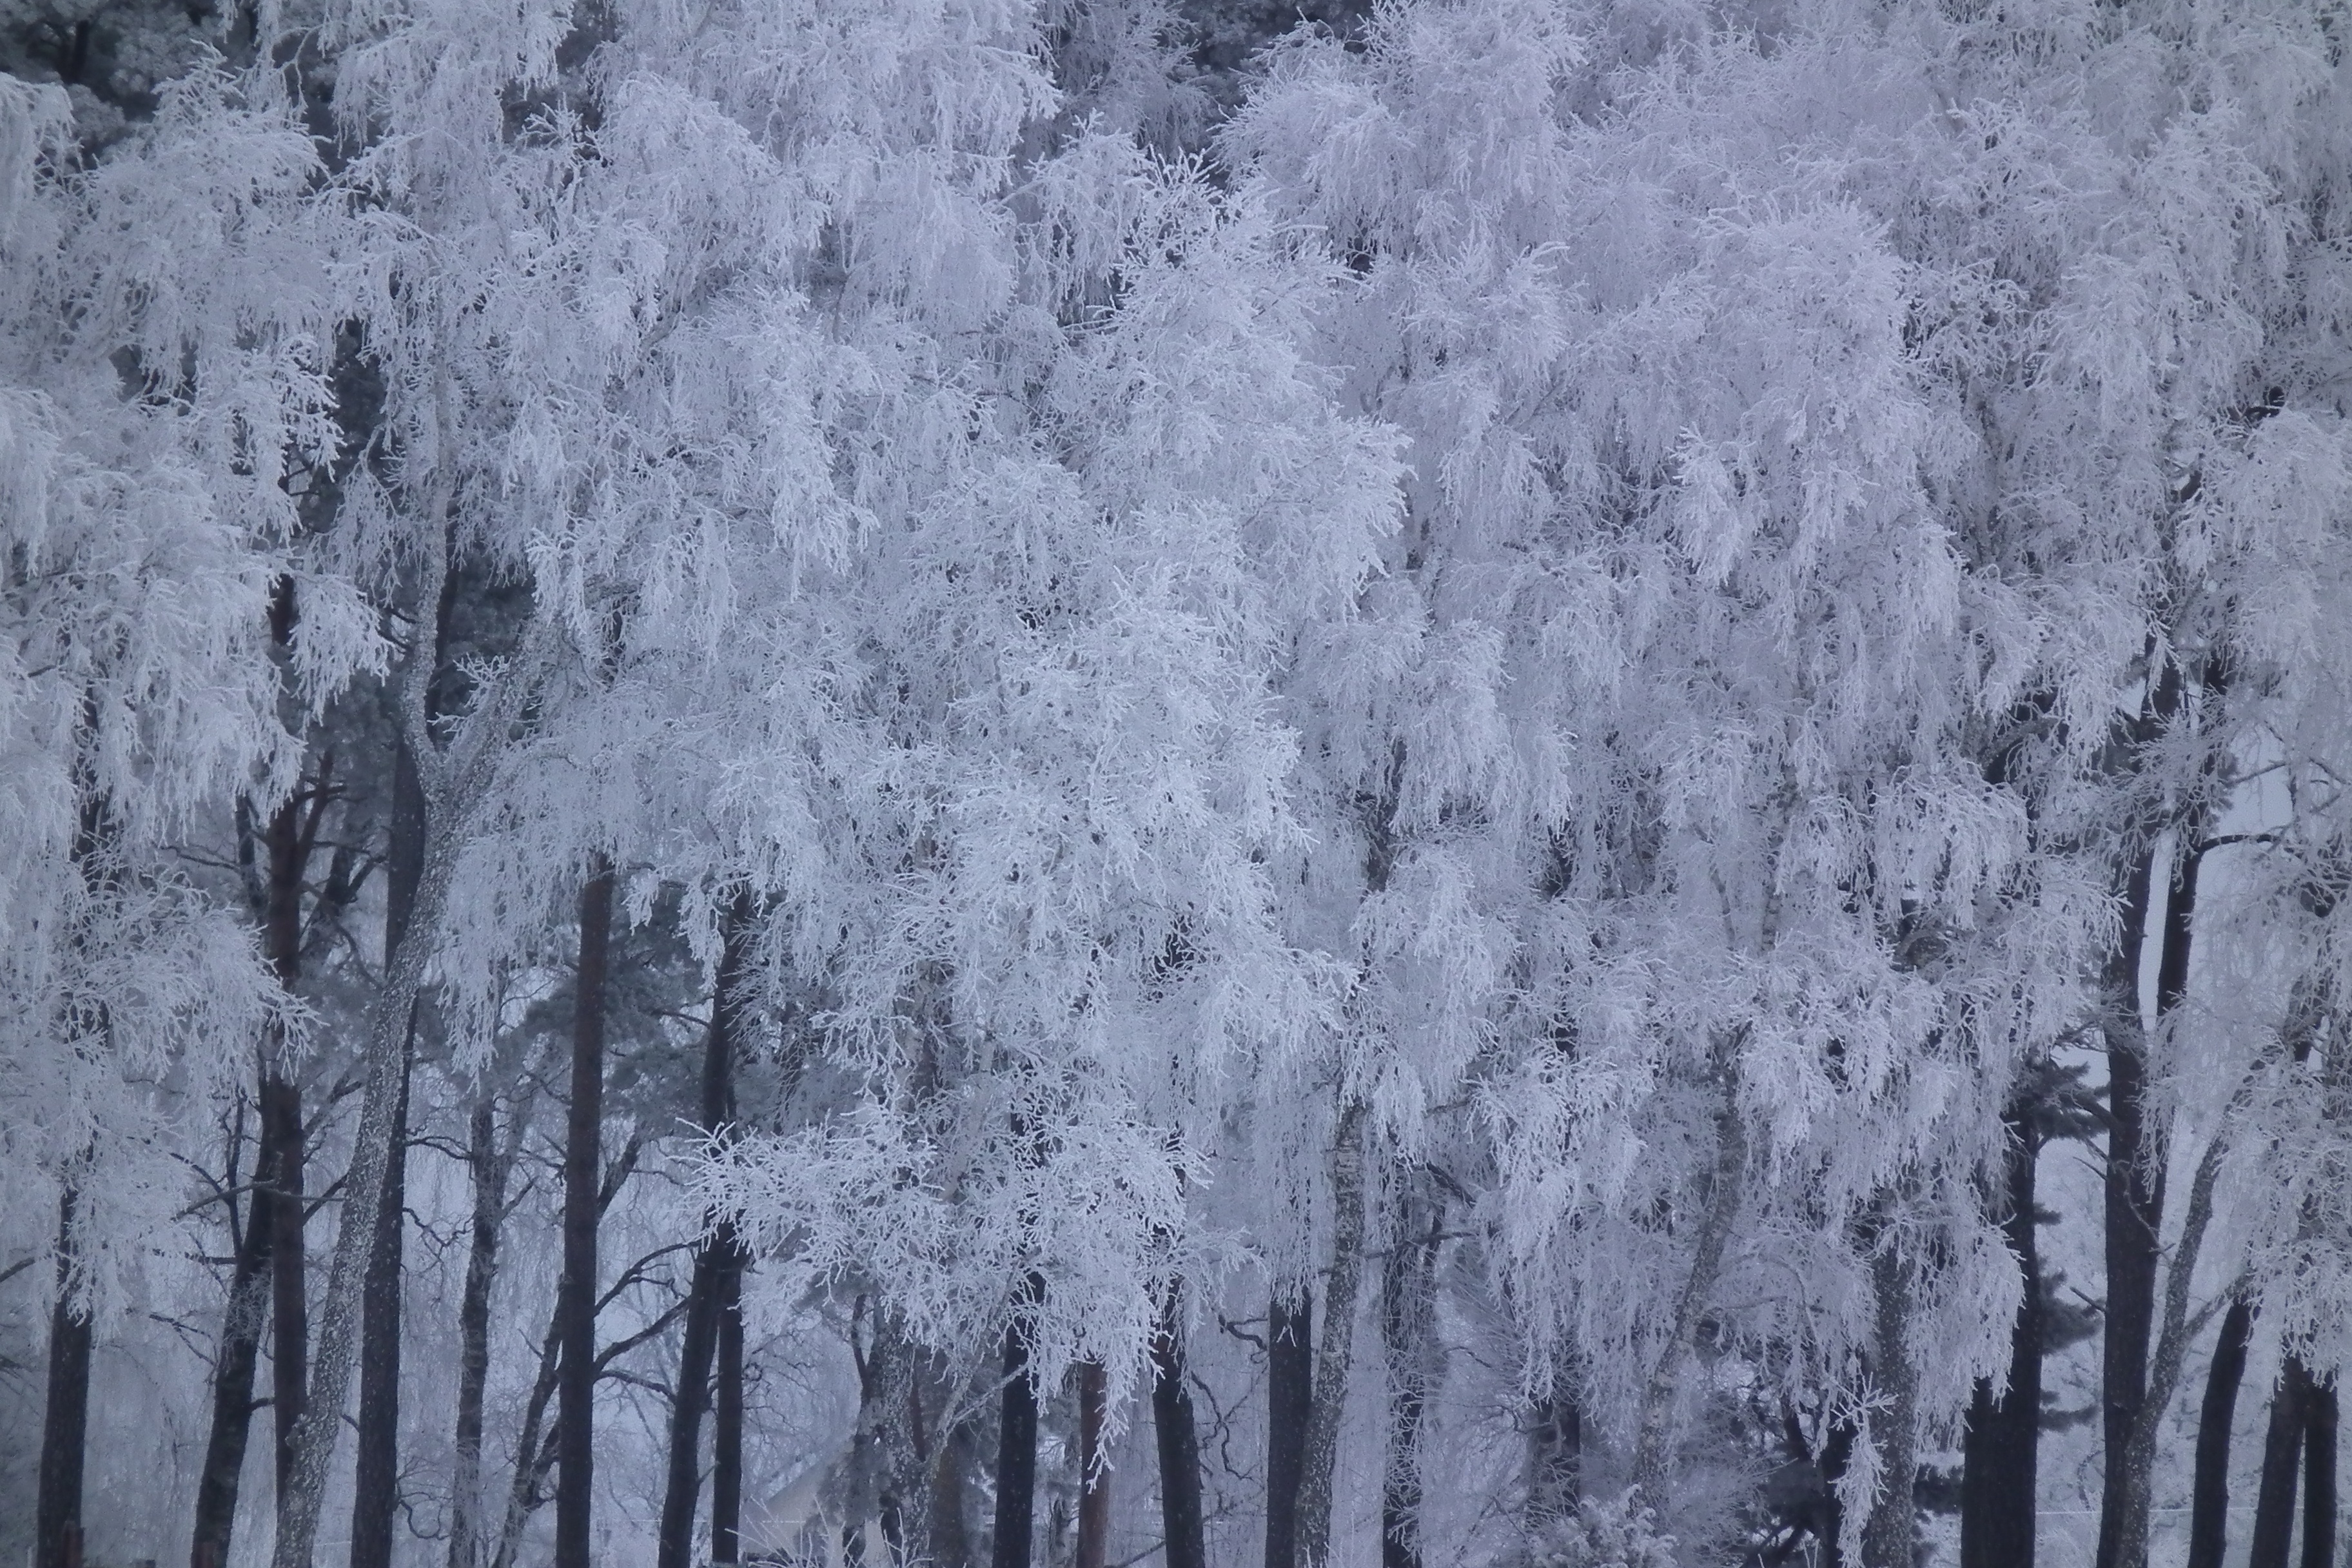
tree, nature, forest, branch, snow, winter, frost, ice, weather, season, landscapes, habitat, freezing, natural environment, atmospheric phenomenon, woody plant